Which point is corresponding to the reference point?
Reference image:
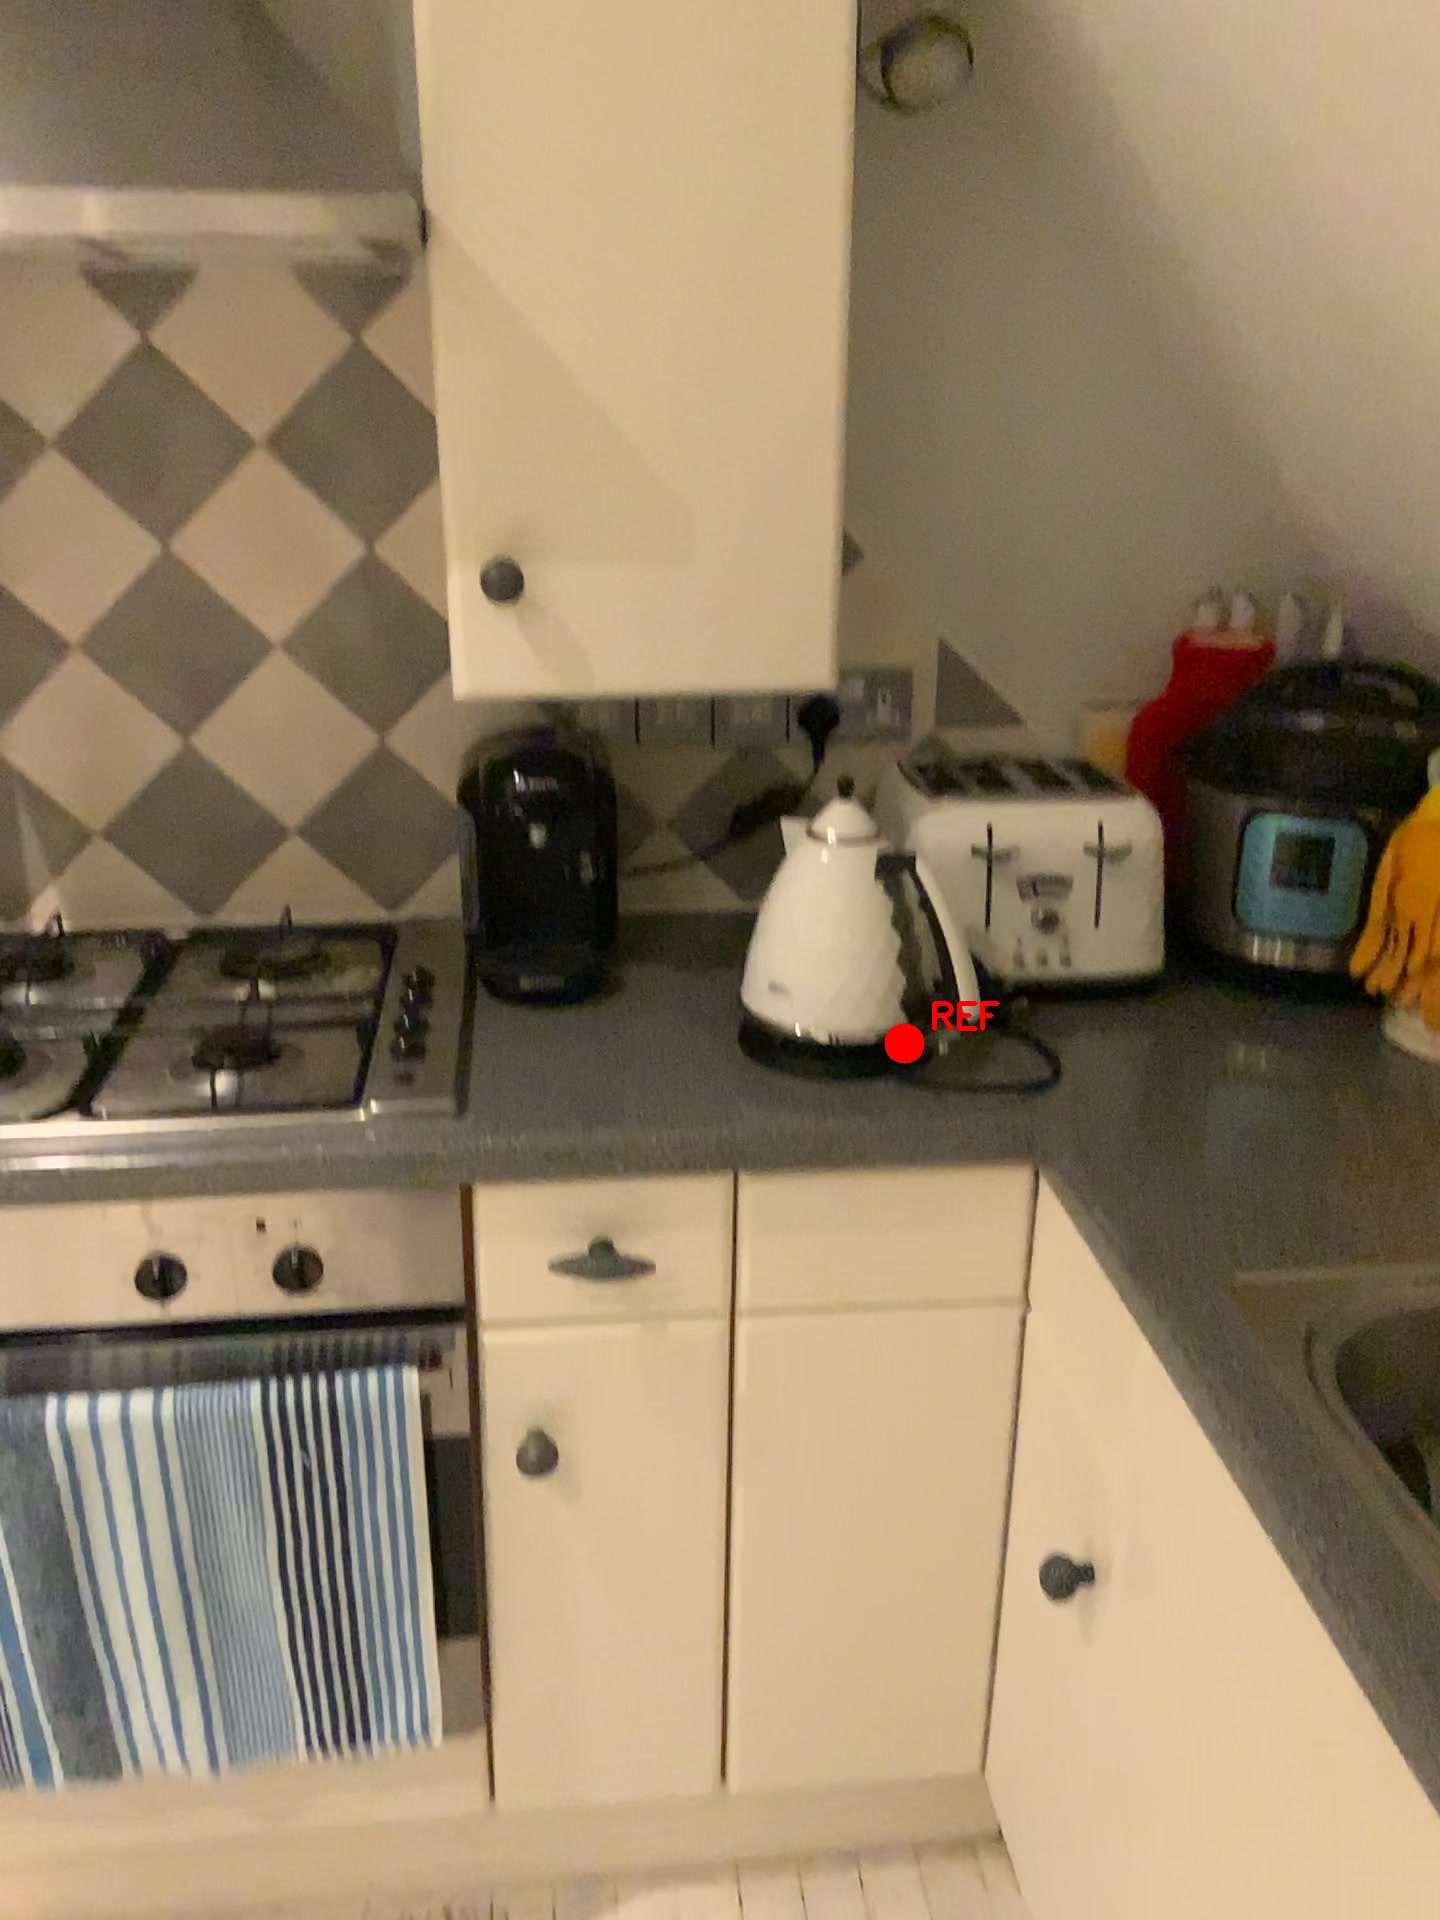
Option image:
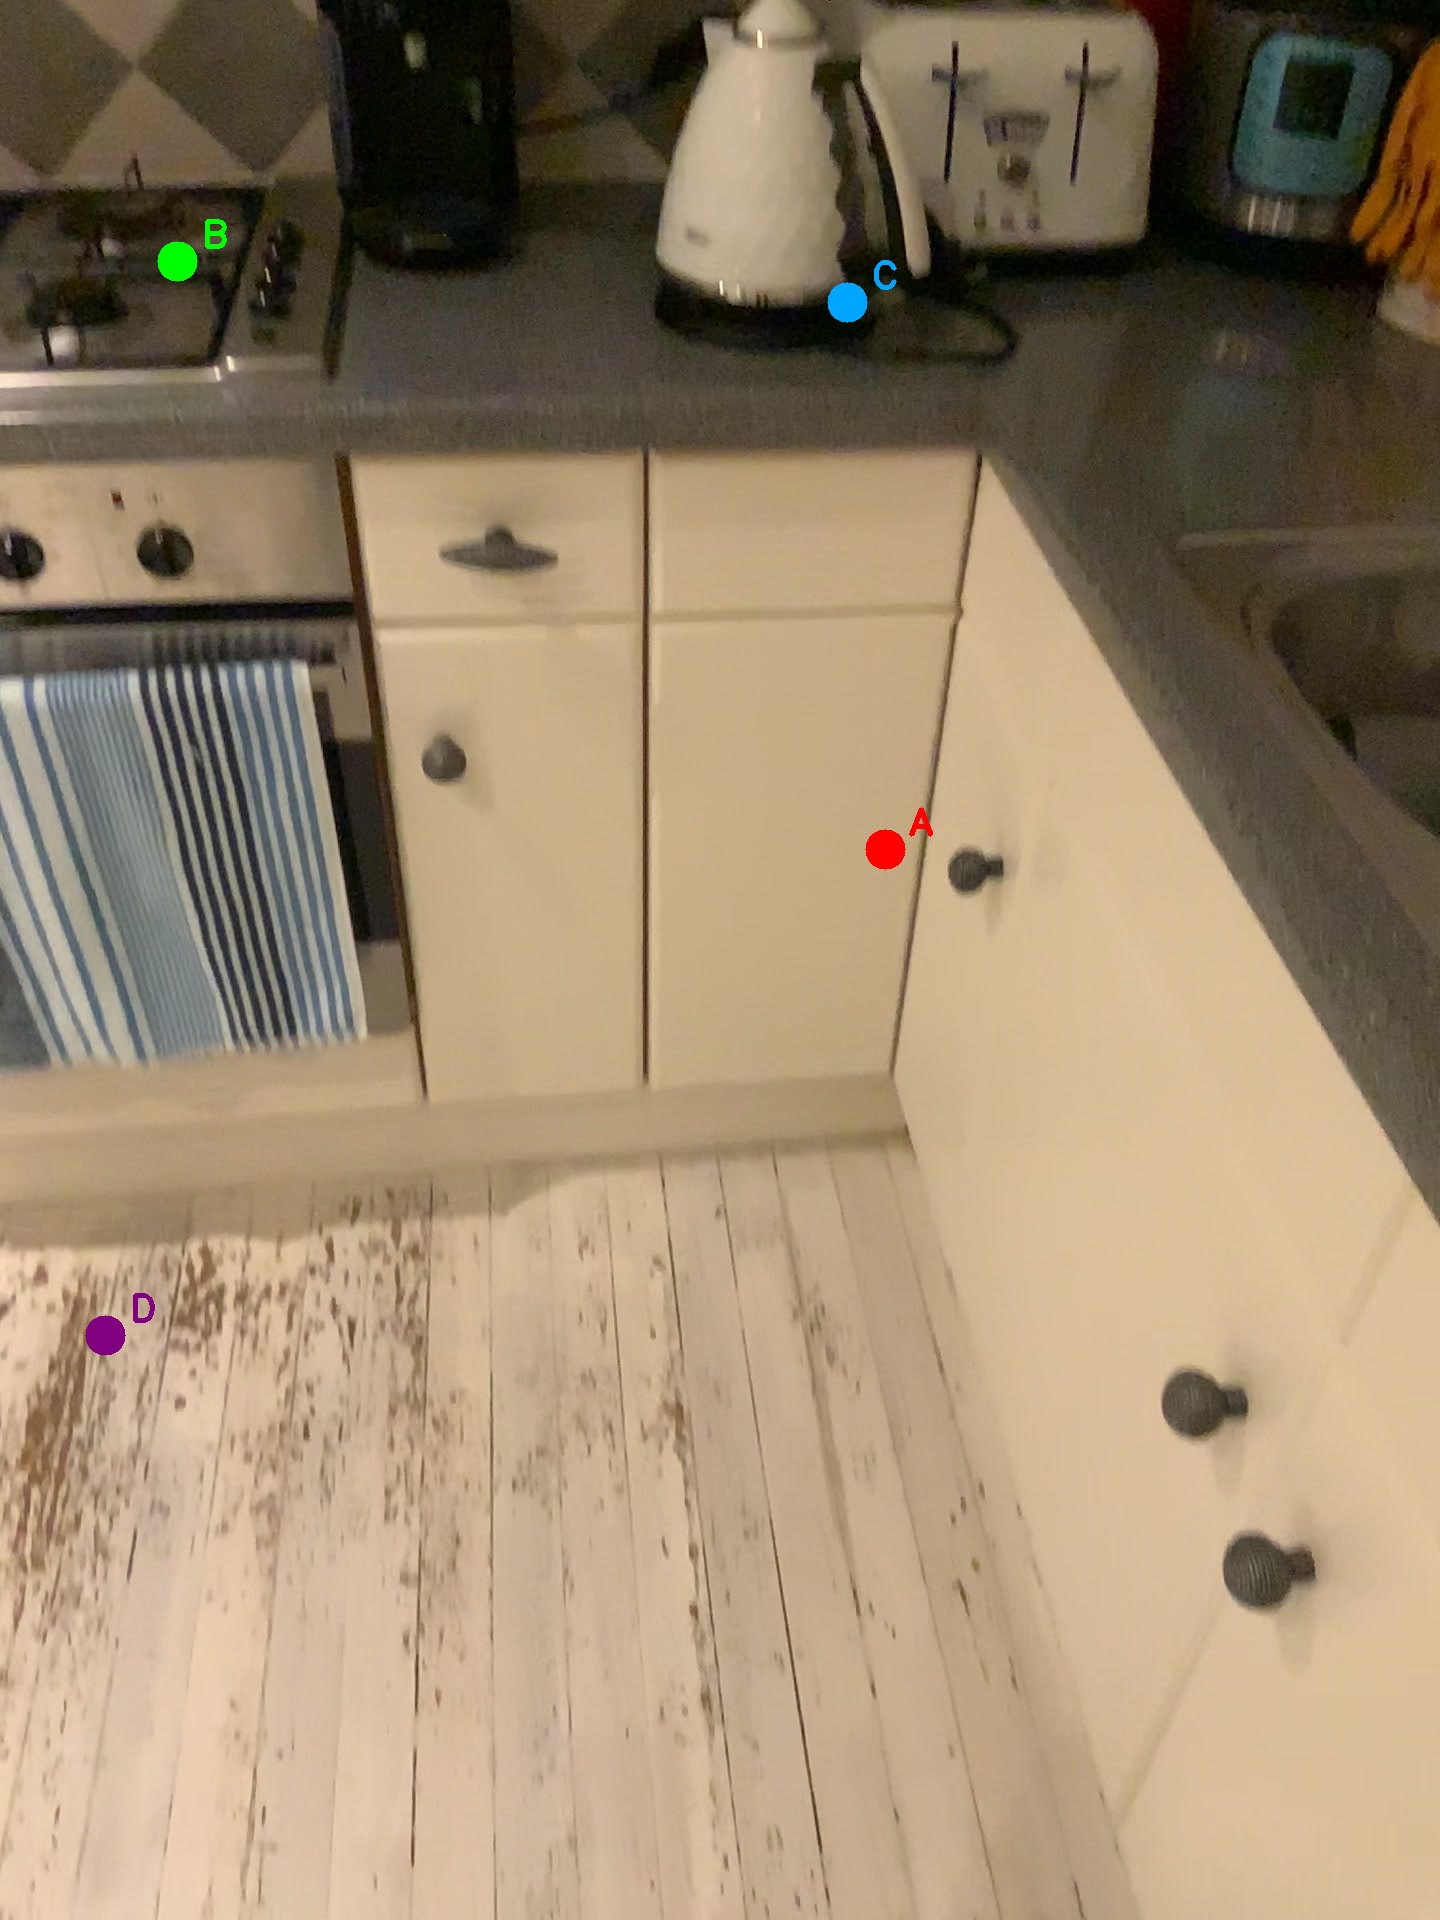
Choices:
Point A
Point B
Point C
Point D
Answer: (C)